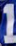
Number: 1